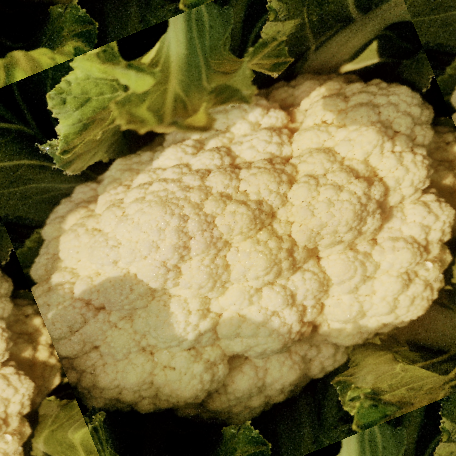
Label: Disease Free